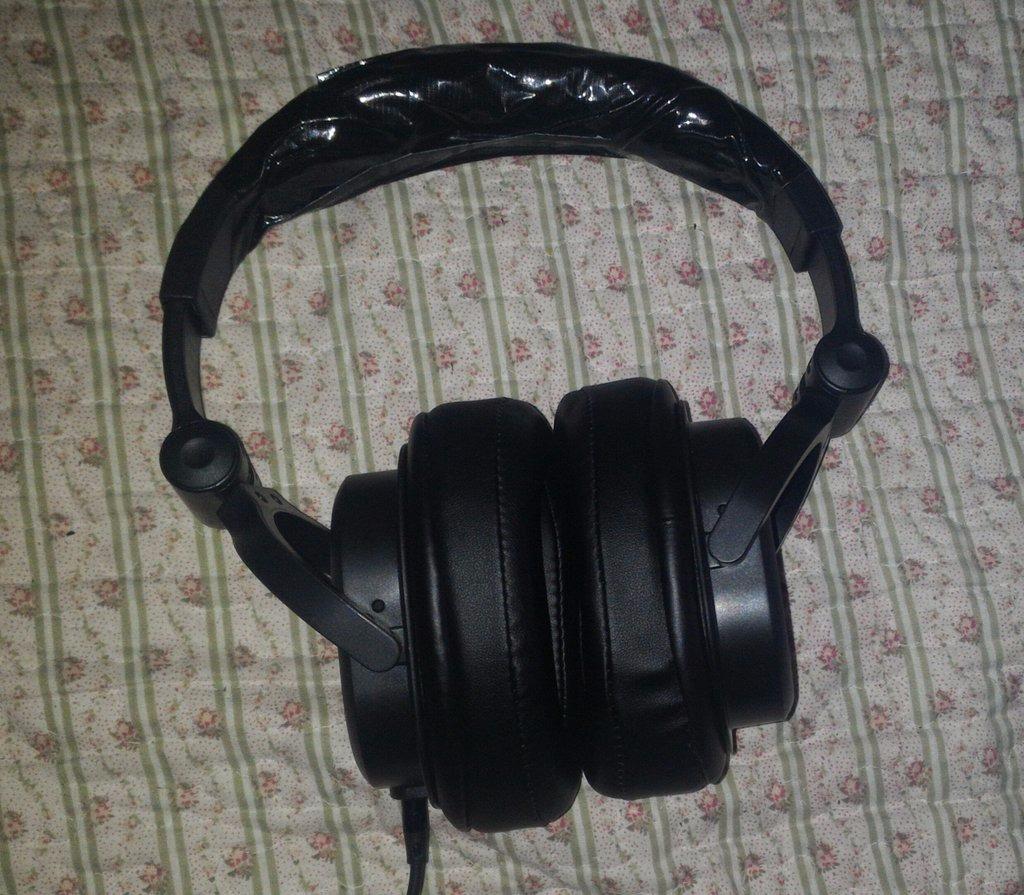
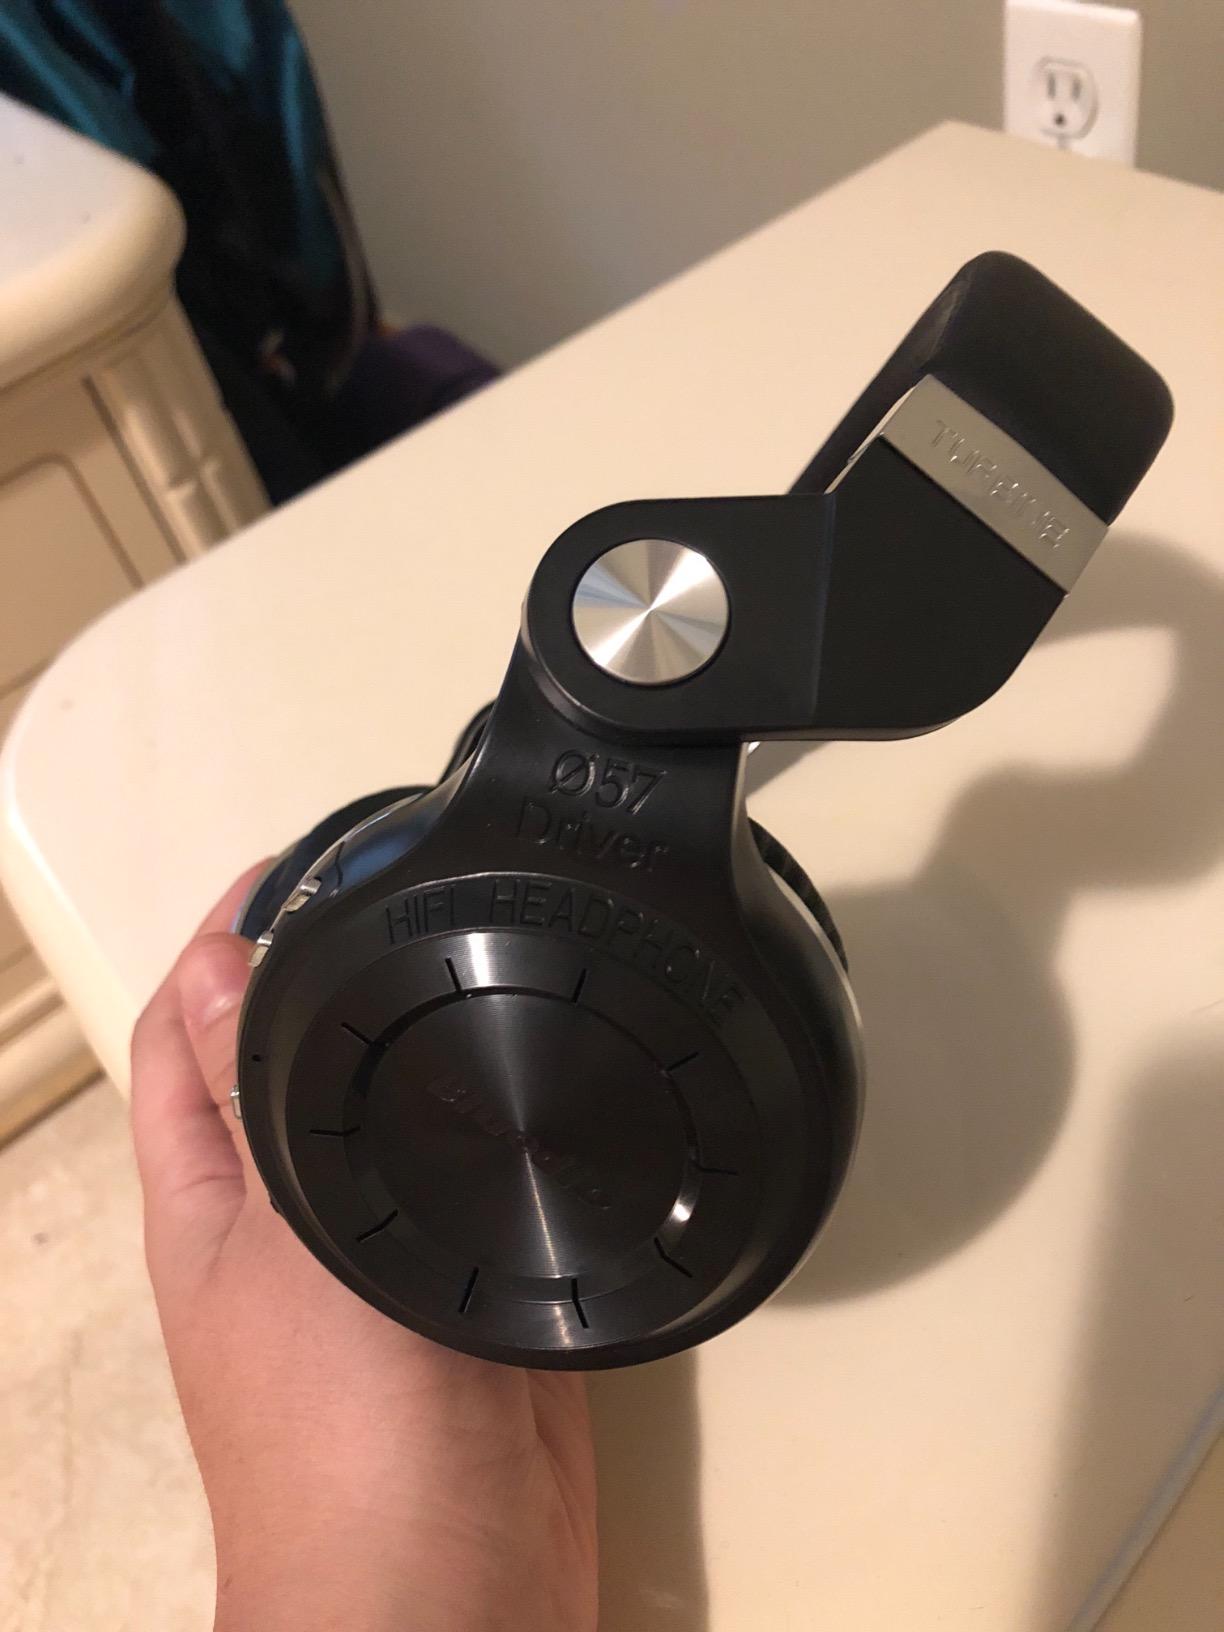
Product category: headphones
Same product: no